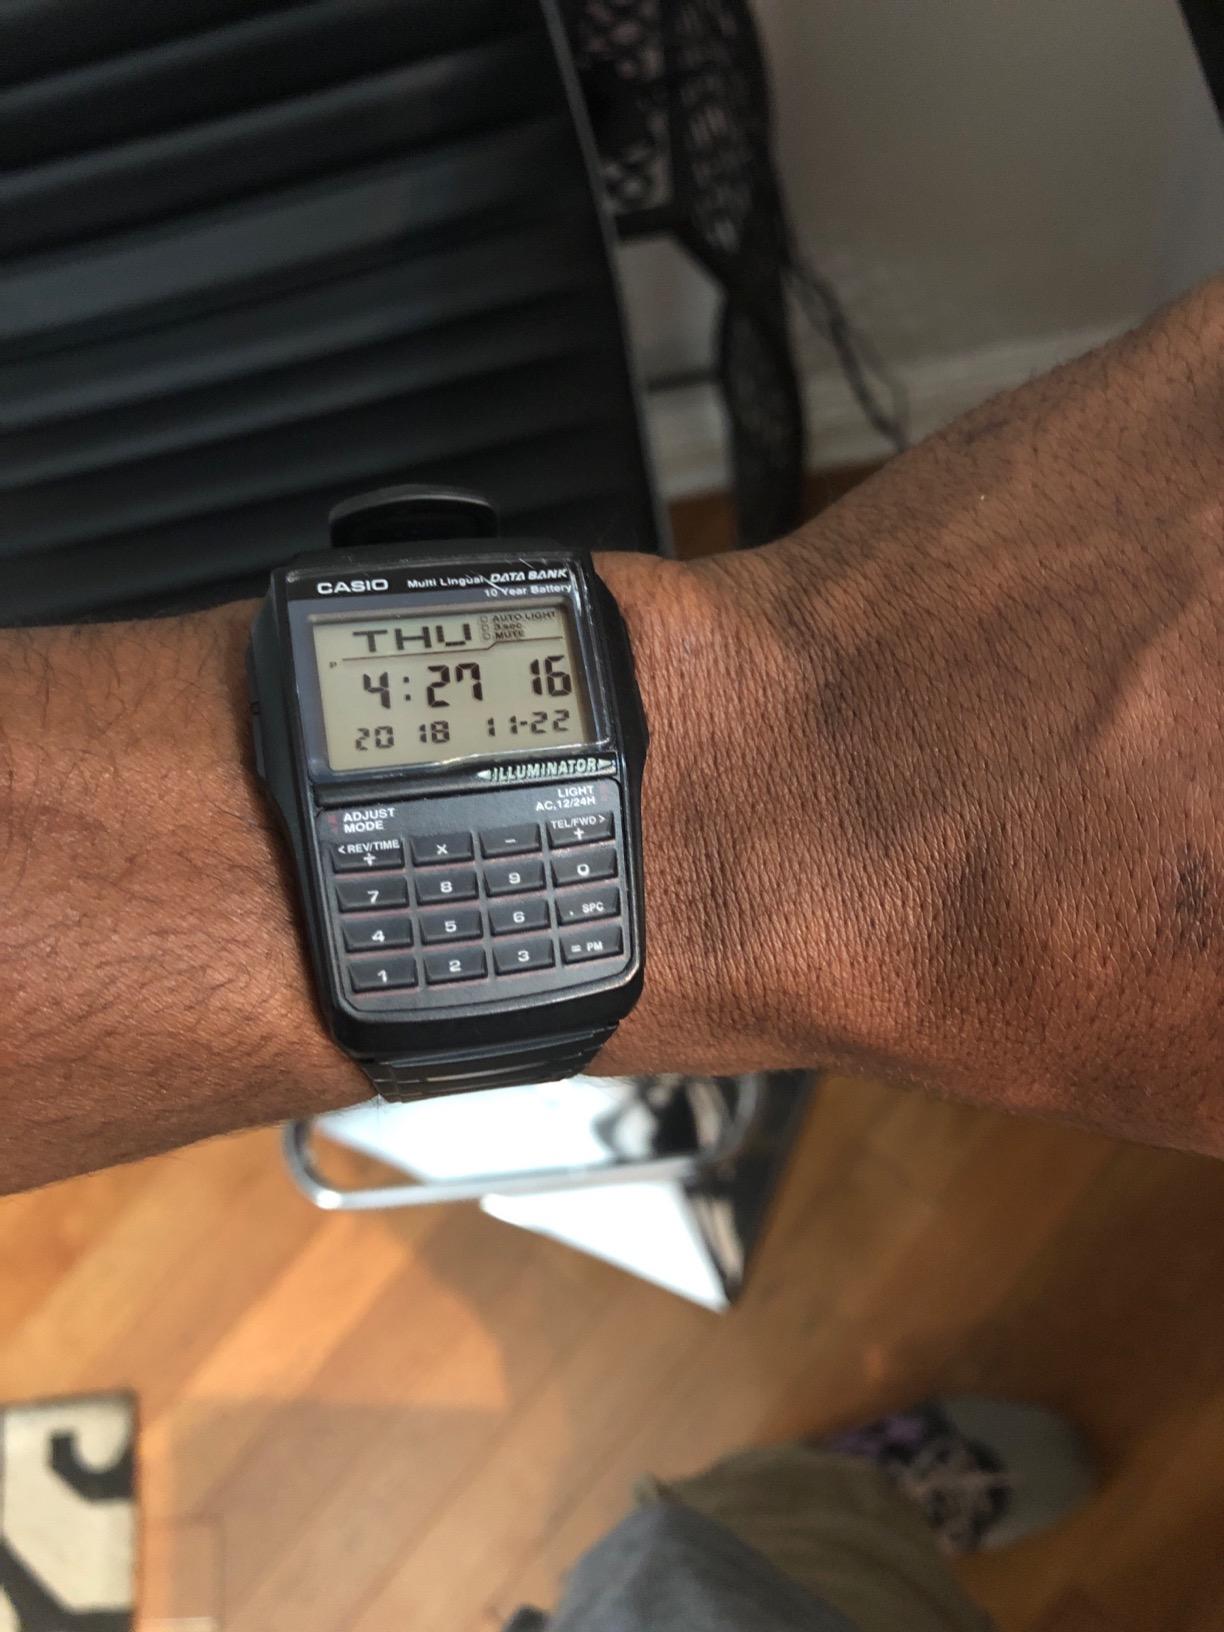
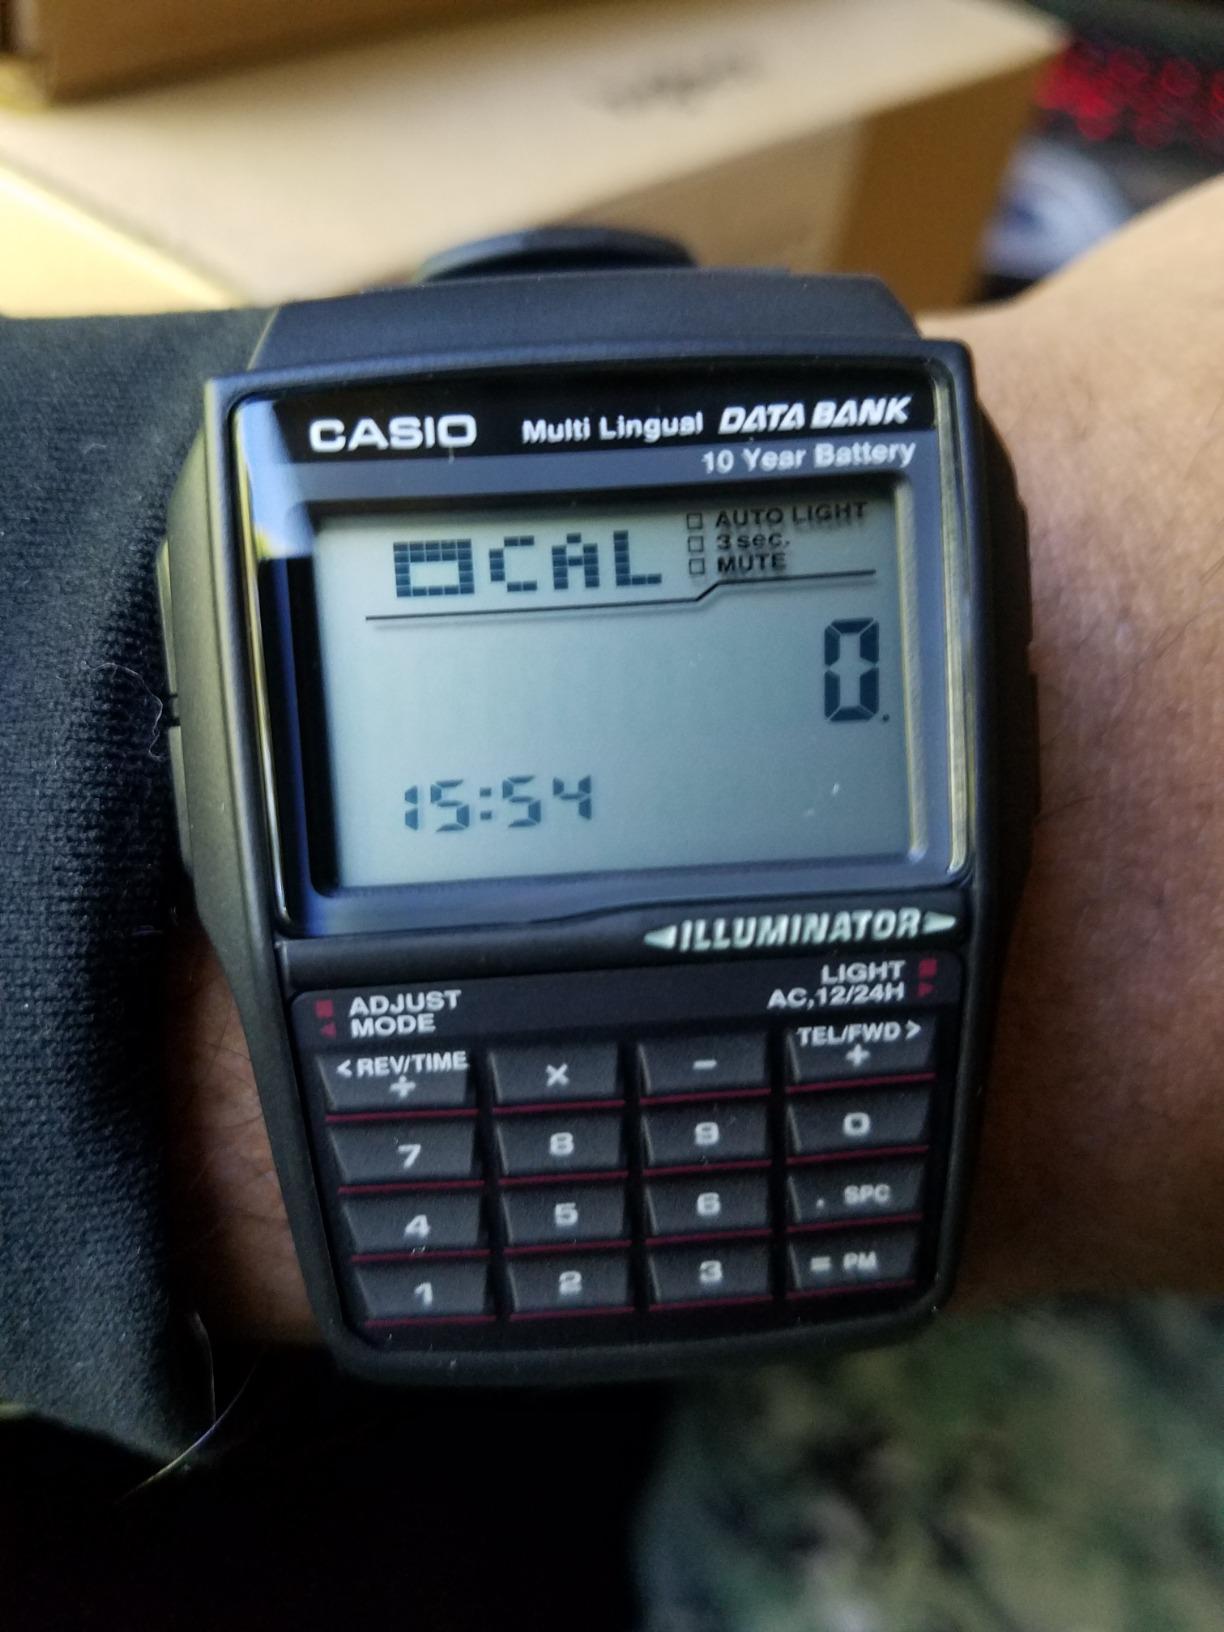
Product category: accessories_watch
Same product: yes